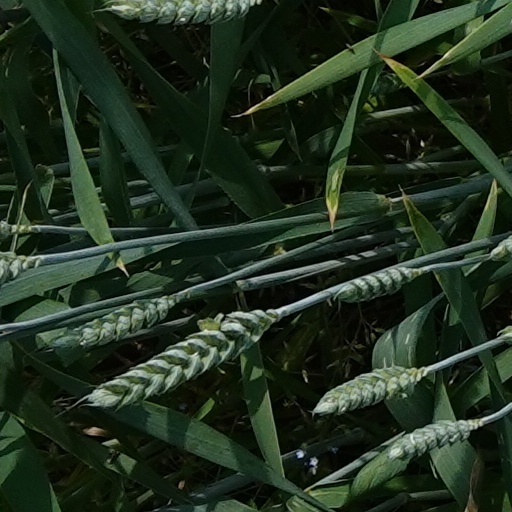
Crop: wheat